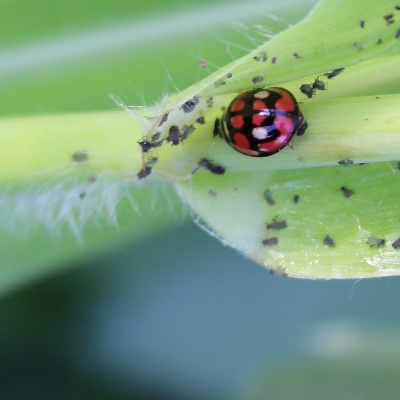
Crop: Maize
Condition: leaf beetle